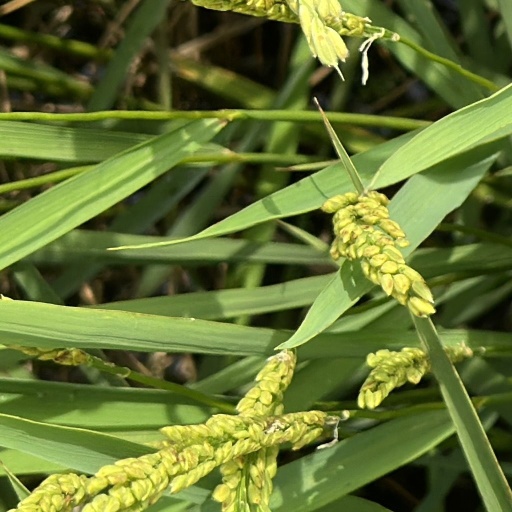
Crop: rice